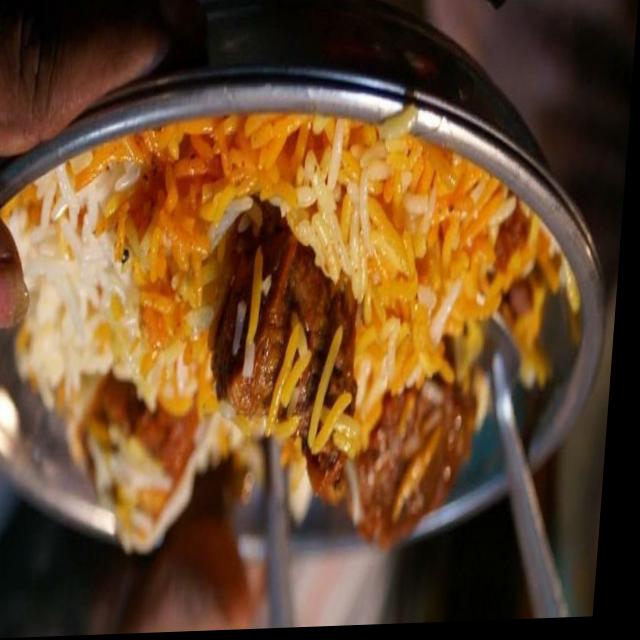
Dish: biryani